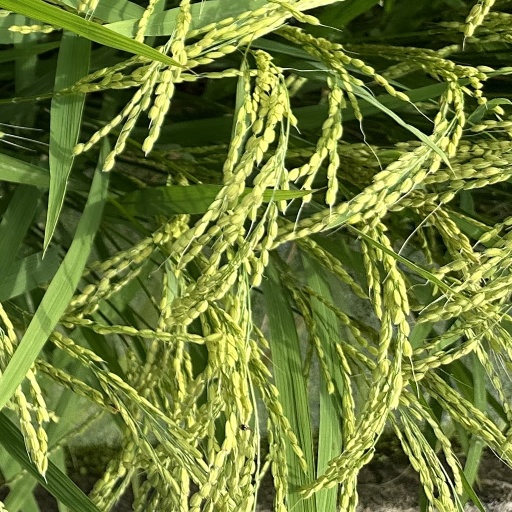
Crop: rice